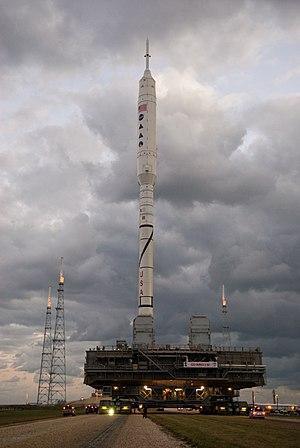
Le Crawler-transporter est un engin à chenilles construit à deux exemplaires qui est utilisé pour le transport de différents lanceurs spatiaux américains depuis le Vehicle Assembly Building de la NASA jusqu'aux pas de tir du centre spatial Kennedy depuis 1967. Il a notamment transporté la fusée Saturn V et la navette spatiale américaine et a servi à transporter Ares I.